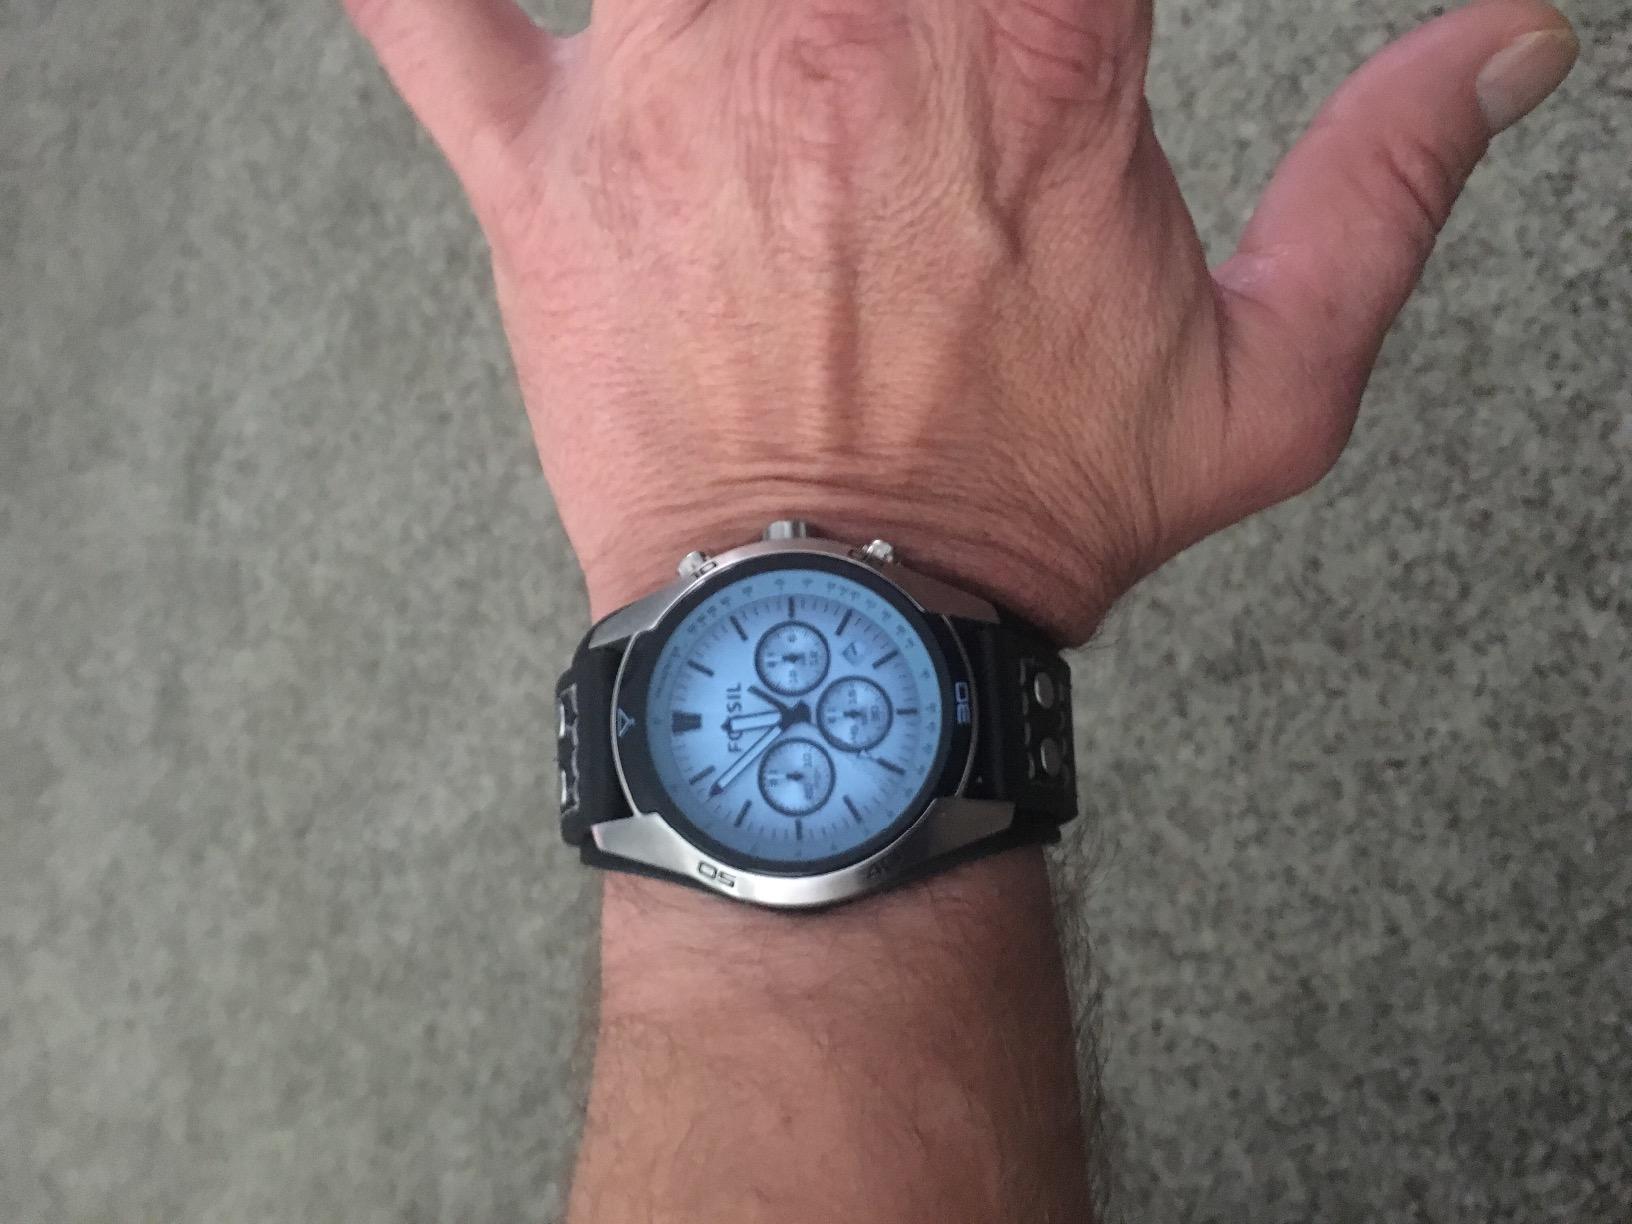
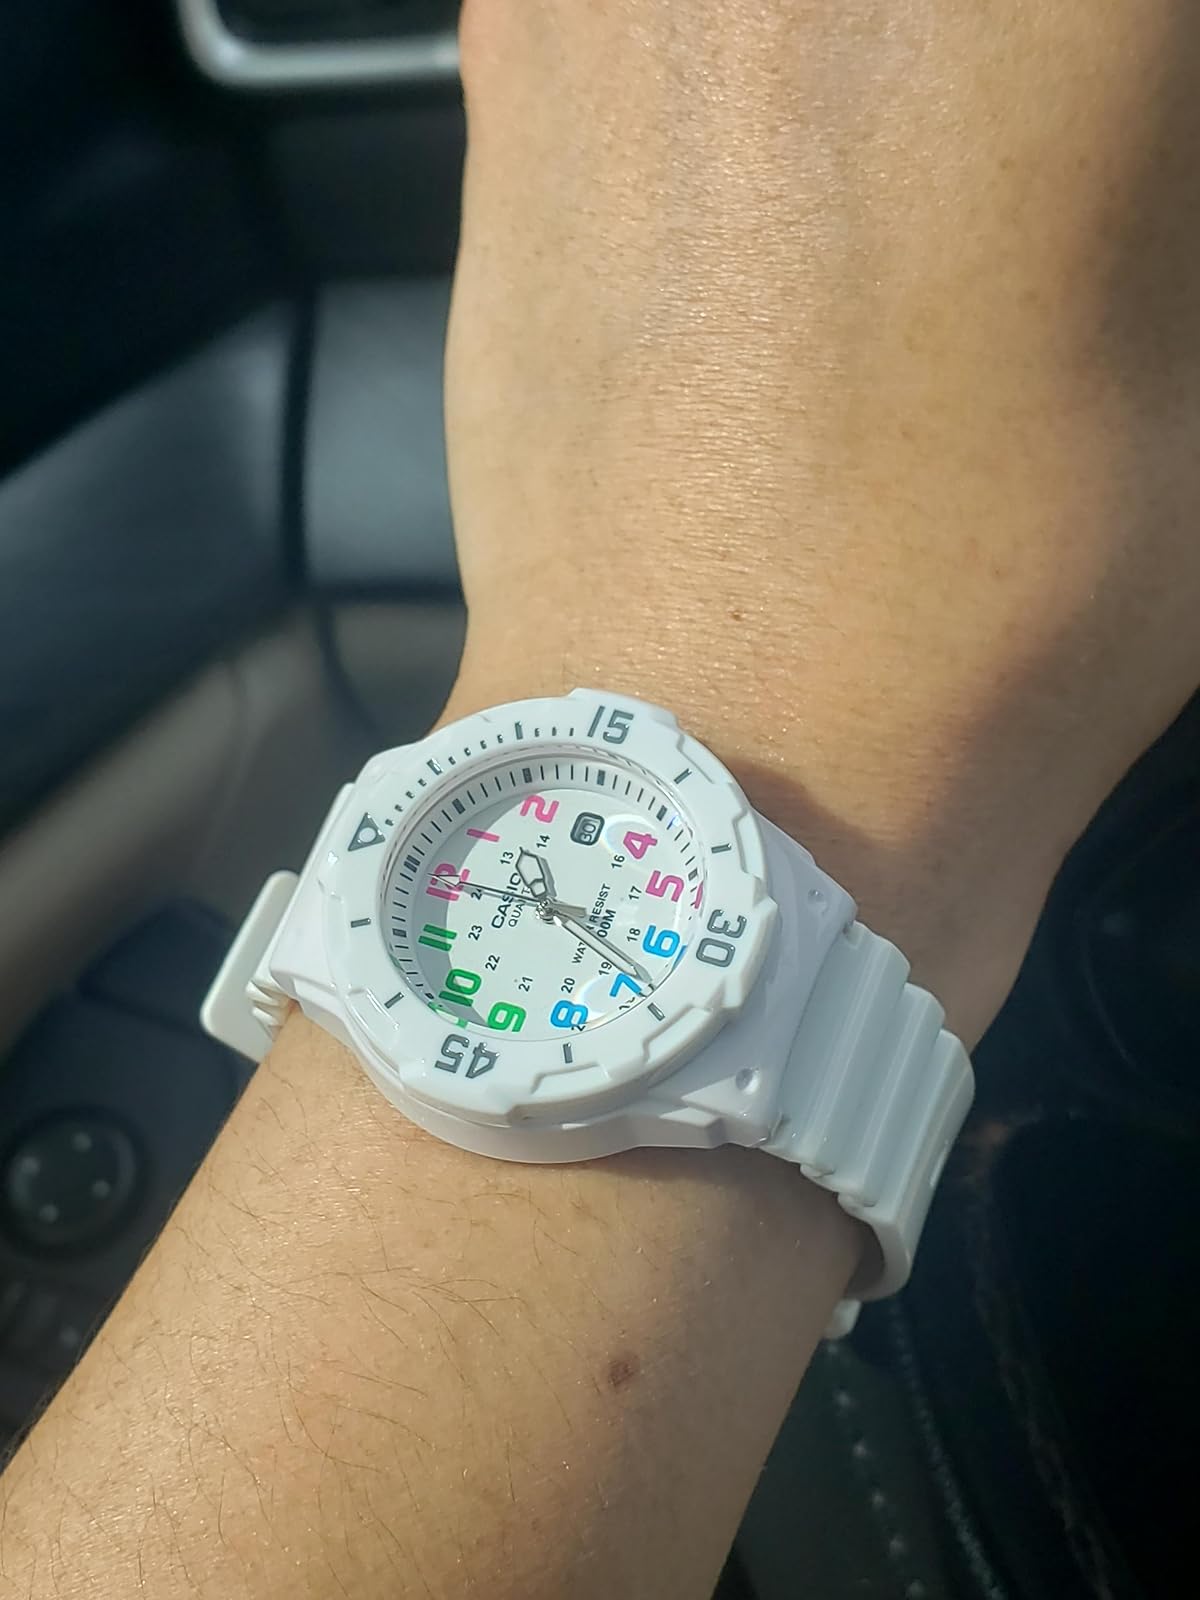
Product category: accessories_watch
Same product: no